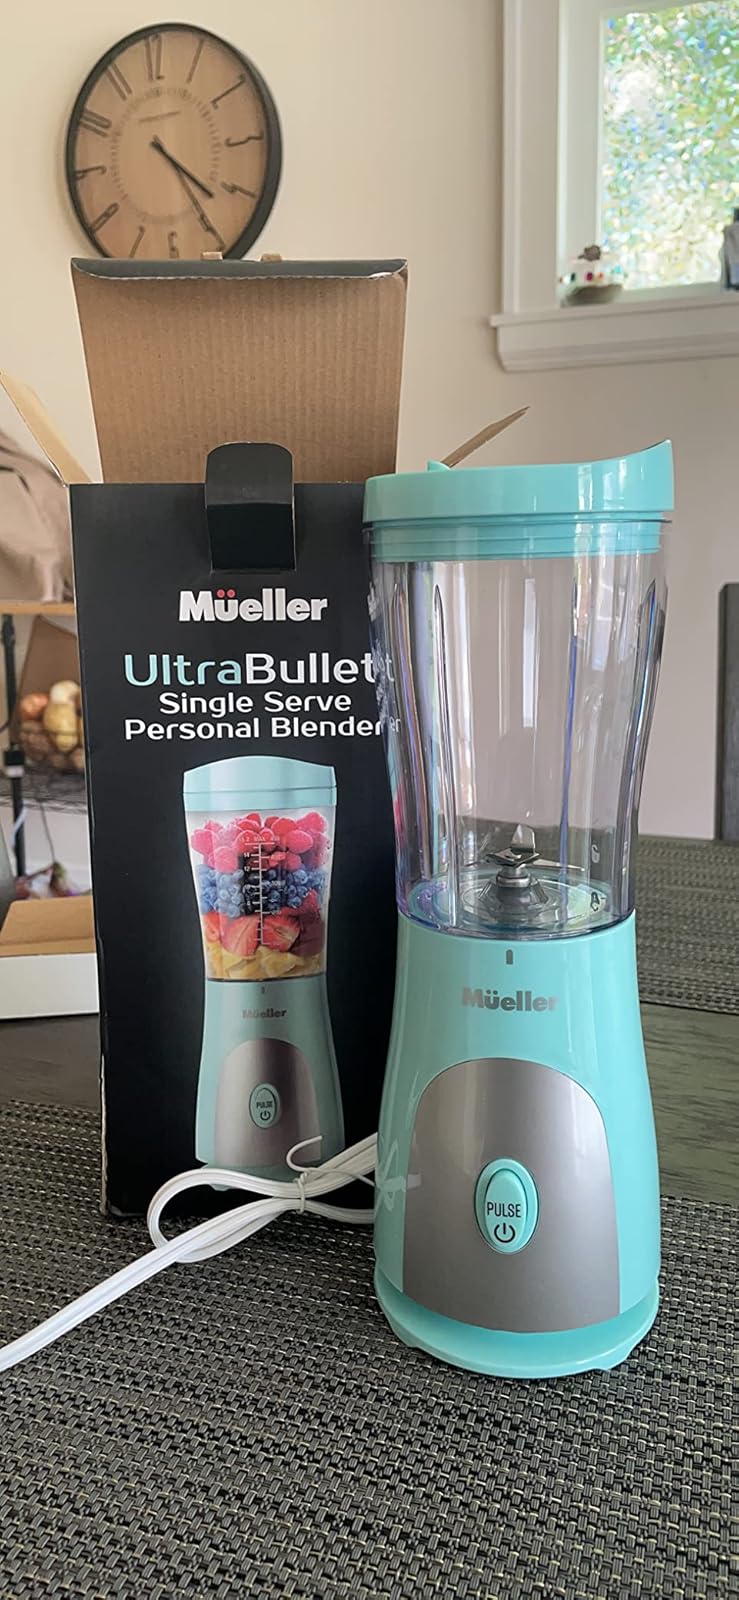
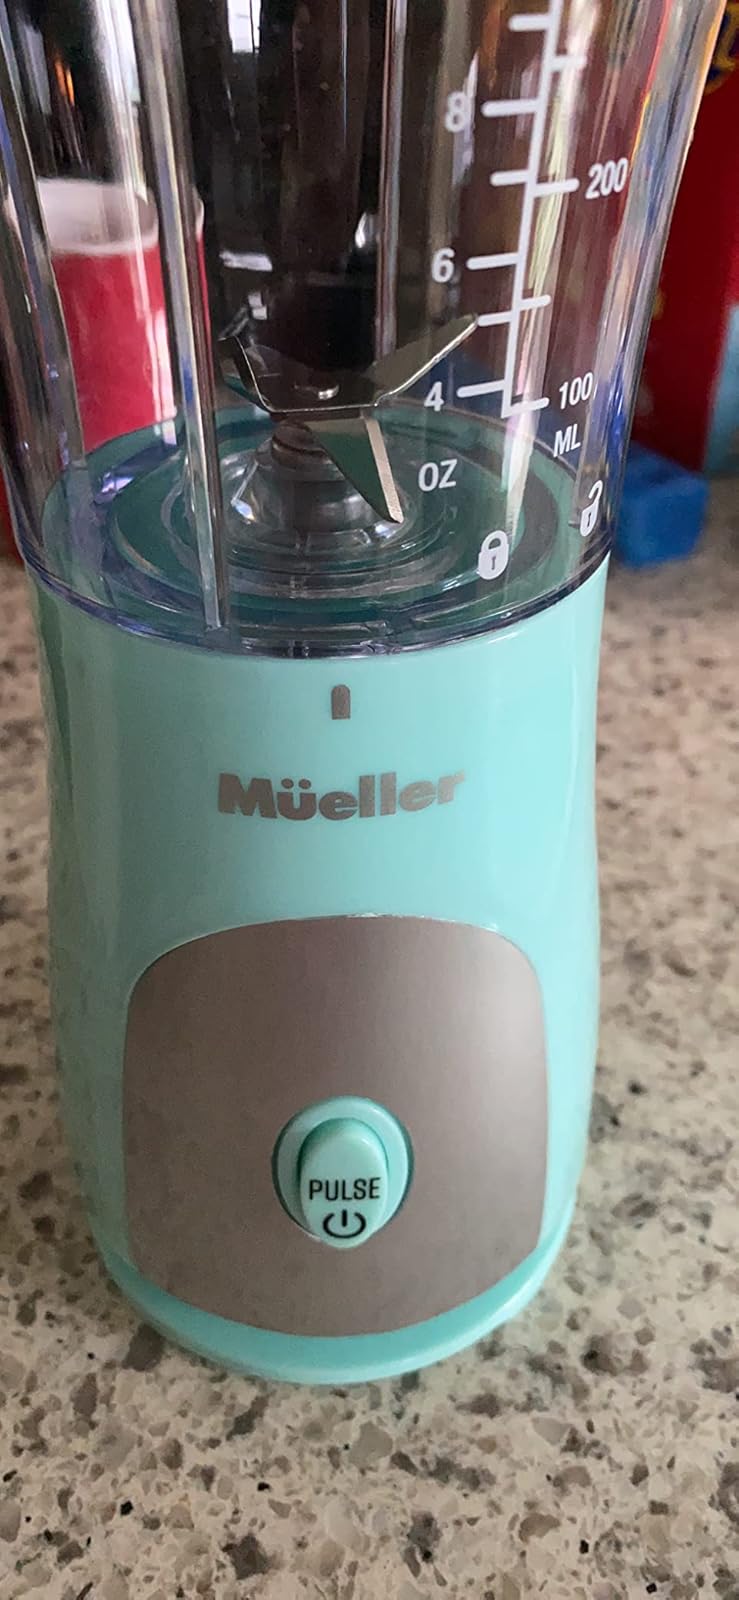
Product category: items_blender
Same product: yes